Noël Coward

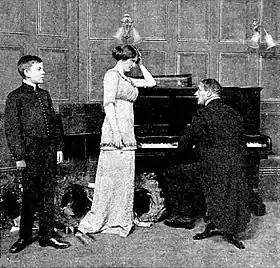
Coward "(left)" with Lydia Bilbrook and Charles Hawtrey, 1911

The leading actor-manager Charles Hawtrey, whom the young Coward idolised and from whom he learned a great deal about the theatre, cast him in the children's play "Where the Rainbow Ends". Coward played in the piece in 1911 and 1912 at the Garrick Theatre in London's West End. In 1912 Coward also appeared at the Savoy Theatre in "An Autumn Idyll" (as a dancer in the ballet) and at the London Coliseum in "A Little Fowl Play", by Harold Owen, in which Hawtrey starred. Italia Conti engaged Coward to appear at the Liverpool Repertory Theatre in 1913, and in the same year he was cast as the Lost Boy Slightly in "Peter Pan". He reappeared in "Peter Pan" the following year, and in 1915 he was again in "Where the Rainbow Ends". He worked with other child actors in this period, including Hermione Gingold (whose mother threatened to turn "that naughty boy" out); Fabia Drake; Esmé Wynne, with whom he collaborated on his earliest plays; Alfred Willmore, later known as Micheál Mac Liammóir; and Gertrude Lawrence who, Coward wrote in his memoirs, "gave me an orange and told me a few mildly dirty stories, and I loved her from then onwards."